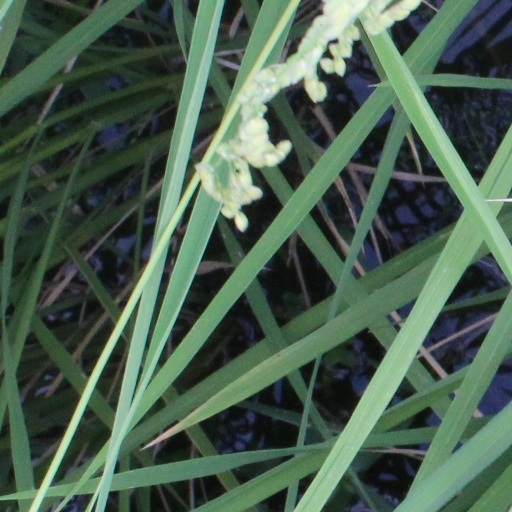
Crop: rice